A Sentimental Journey Through France and Italy

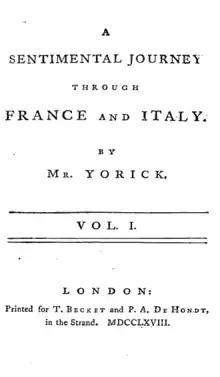
Title page from Vol. I of the first edition

A Sentimental Journey Through France and Italy (1768) is a novel by Laurence Sterne. It follows the Reverend Mr. Yorick on a picaresque journey through France, narrated from a sentimental point of view. Yorick is a character from Sterne's bestselling previous novel "Tristram Shandy" (1759–1767) who also serves as Sterne's alter ego. The novel was planned as a four-volume work, but Sterne died in 1768 with only the first two volumes published; Yorick never makes it to Italy.